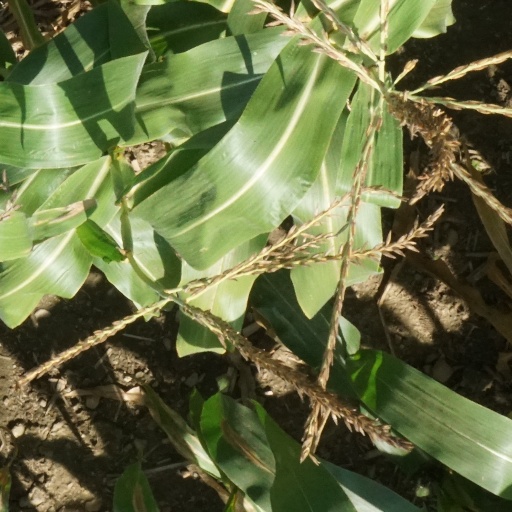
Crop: maize; corn